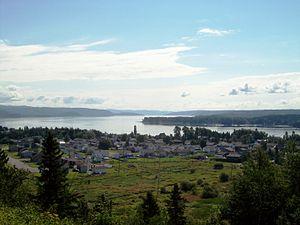
Vue de la partie de Canton Tremblay longeant le Saguenay (Québec, Canada) à partir des montagnes alentours.
Saguenay est une ville de la région du Saguenay–Lac-Saint-Jean au Québec. Située dans une vallée aux abords de la rivière Saguenay, elle est en amont du fjord du Saguenay et en aval du horst de Kénogami. Du nord au sud, elle s’étend de la rive nord du Saguenay au massif des Laurentides. Sa superficie totale est de 1 136 km². Avec ses 146 593 habitants, elle occupe la huitième place des villes les plus peuplées au Québec. À titre de région métropolitaine de recensement, Saguenay possède une population de 162 416 habitants
Canton Tremblay est une ancienne municipalité de la région administrative du Saguenay–Lac-Saint-Jean située dans la province de Québec, au Canada.